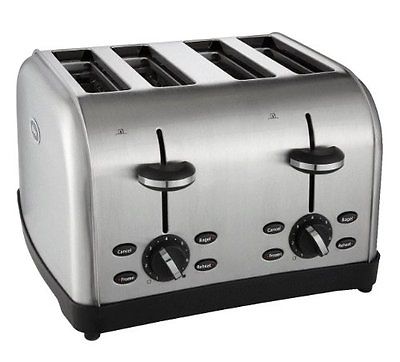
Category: toaster